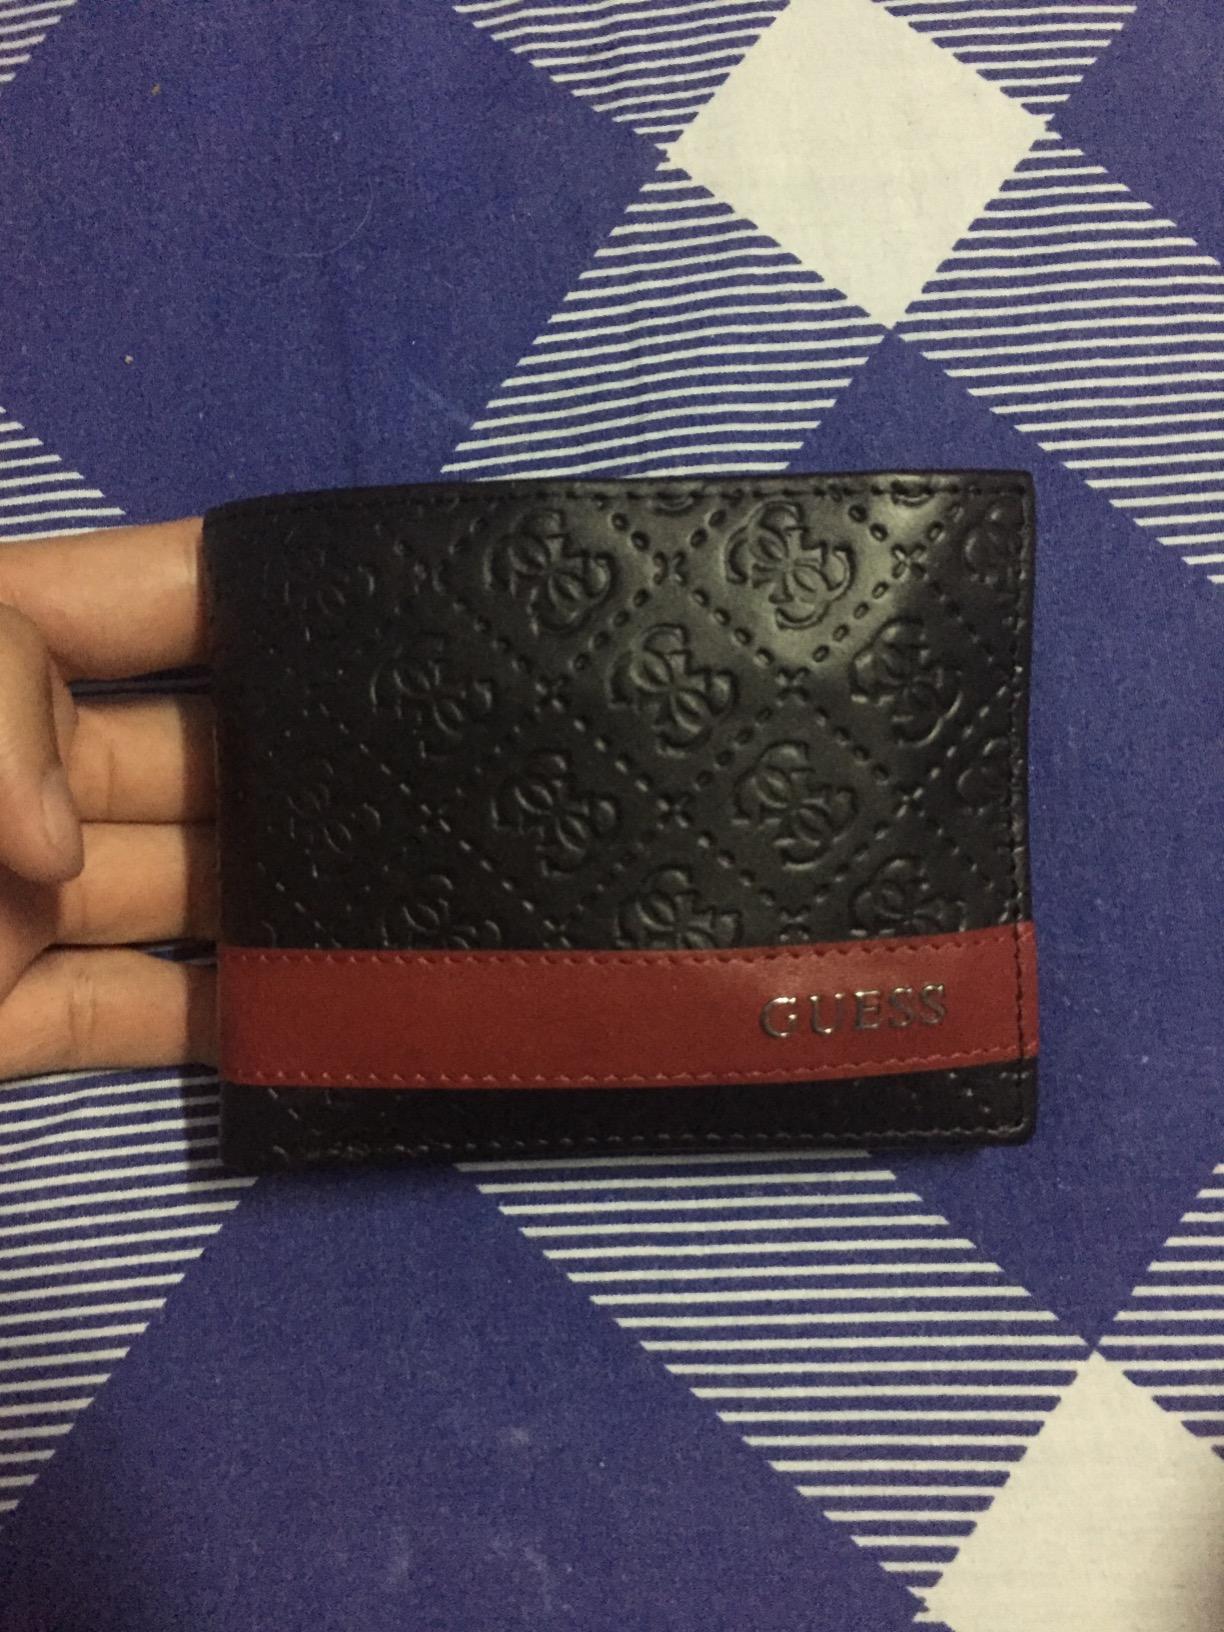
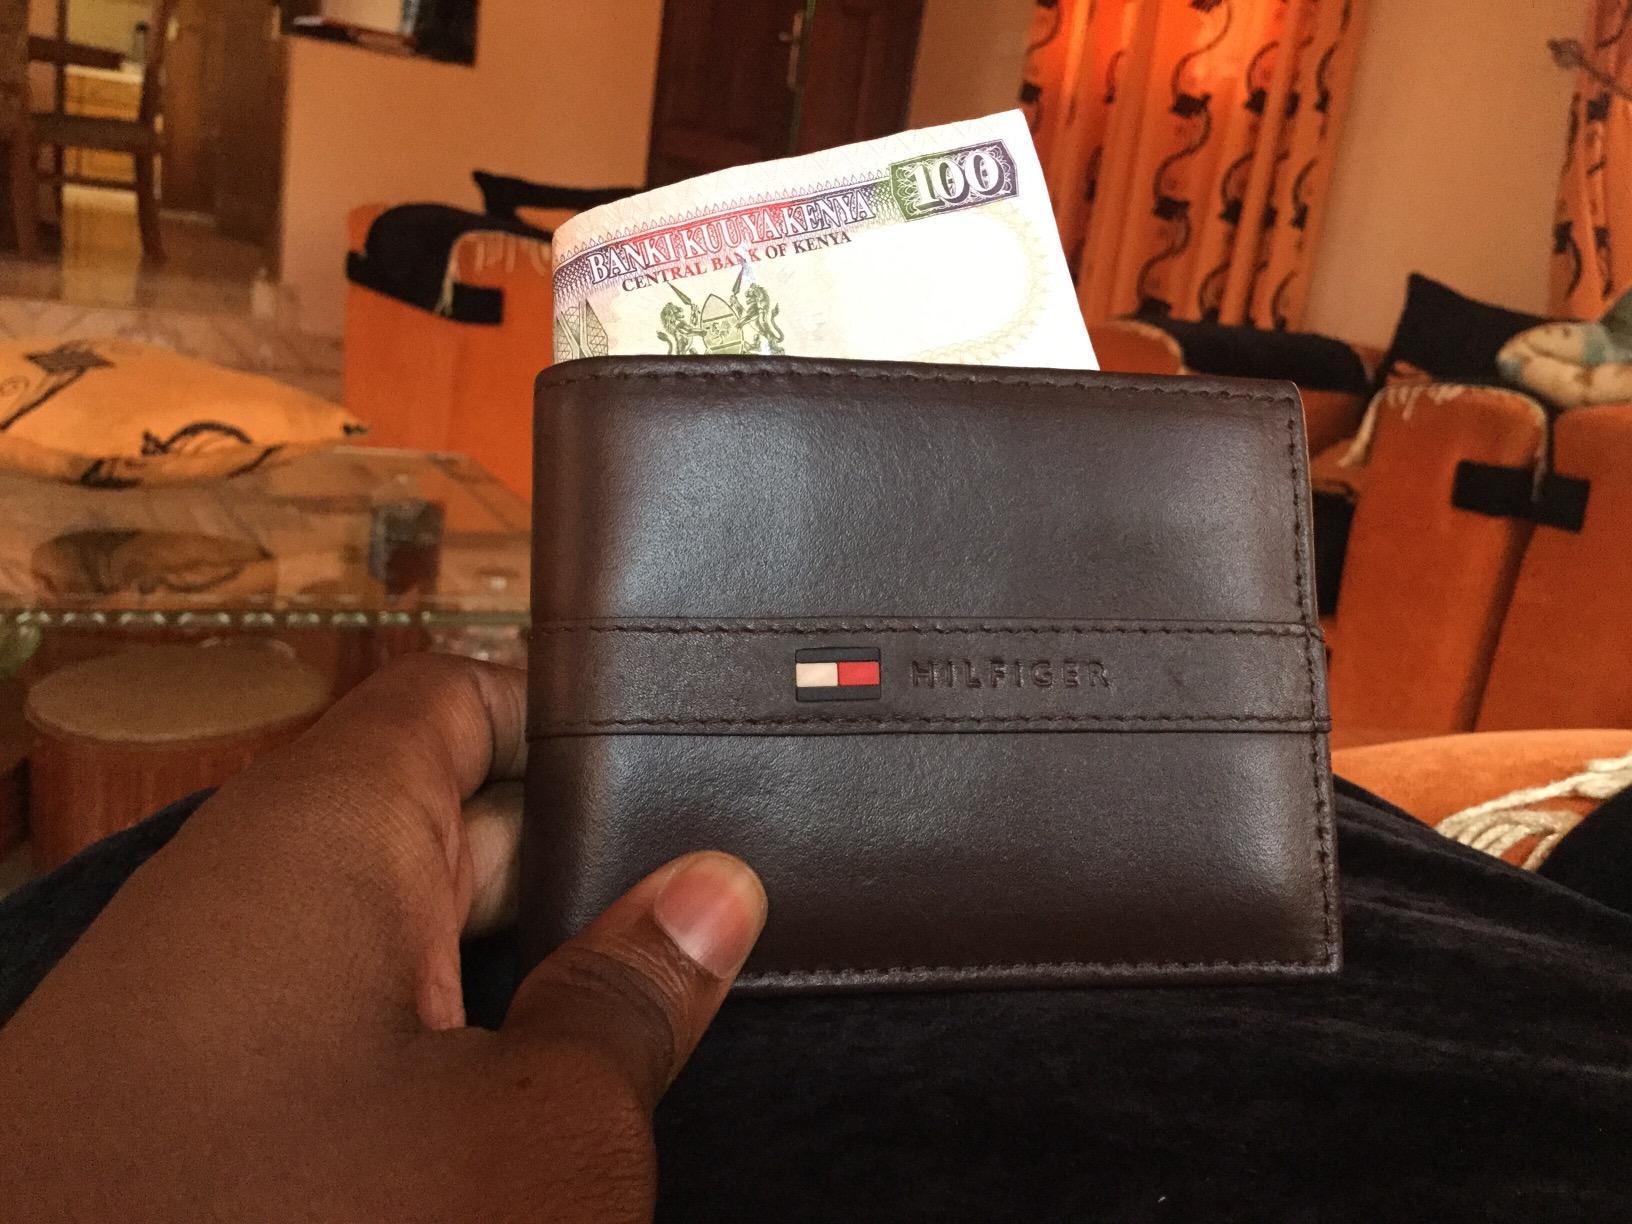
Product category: accessories_wallet
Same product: no